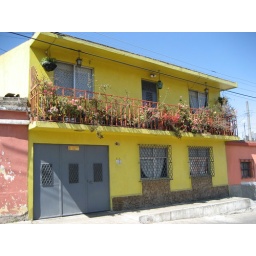
Not as fun as the Yellow House in Moscow, this was regardless, a very yellow house in Xela.